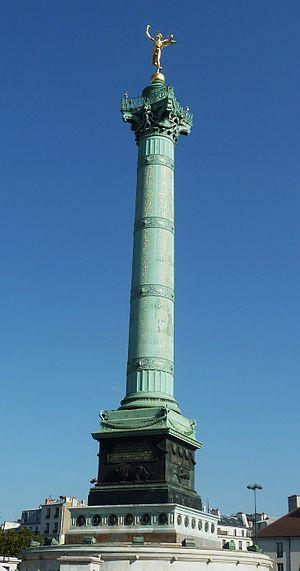
Colonne de Juillet